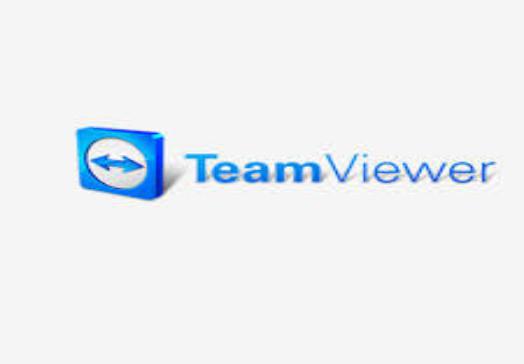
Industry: Others